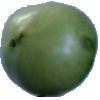
Label: Tomato not Ripened 1